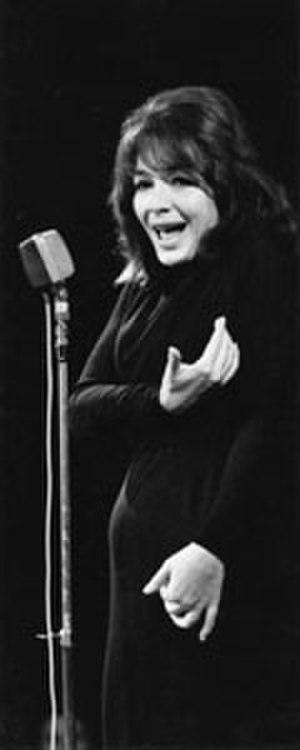
Juliette Gréco